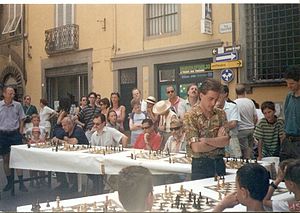
Eros Riccio
Eros Riccio er italiensk korrespondanceskak stormester, avanceret skak kampion og forfatter af en skakbog. Han er FICGS verdensmester og europæisk kampion og olympisk bronze med det ICCF italienske landshold.